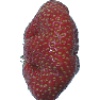
Label: Strawberry Wedge 1